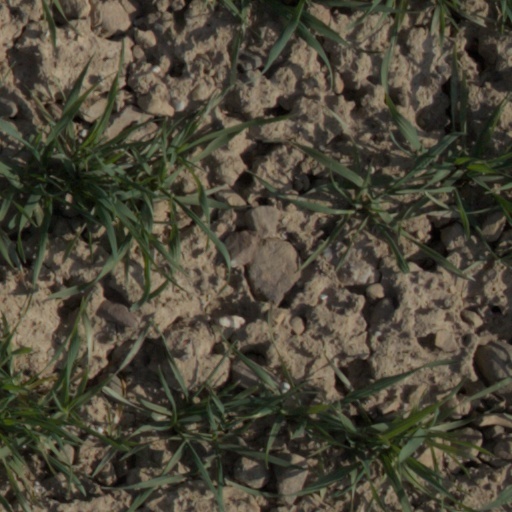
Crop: wheat